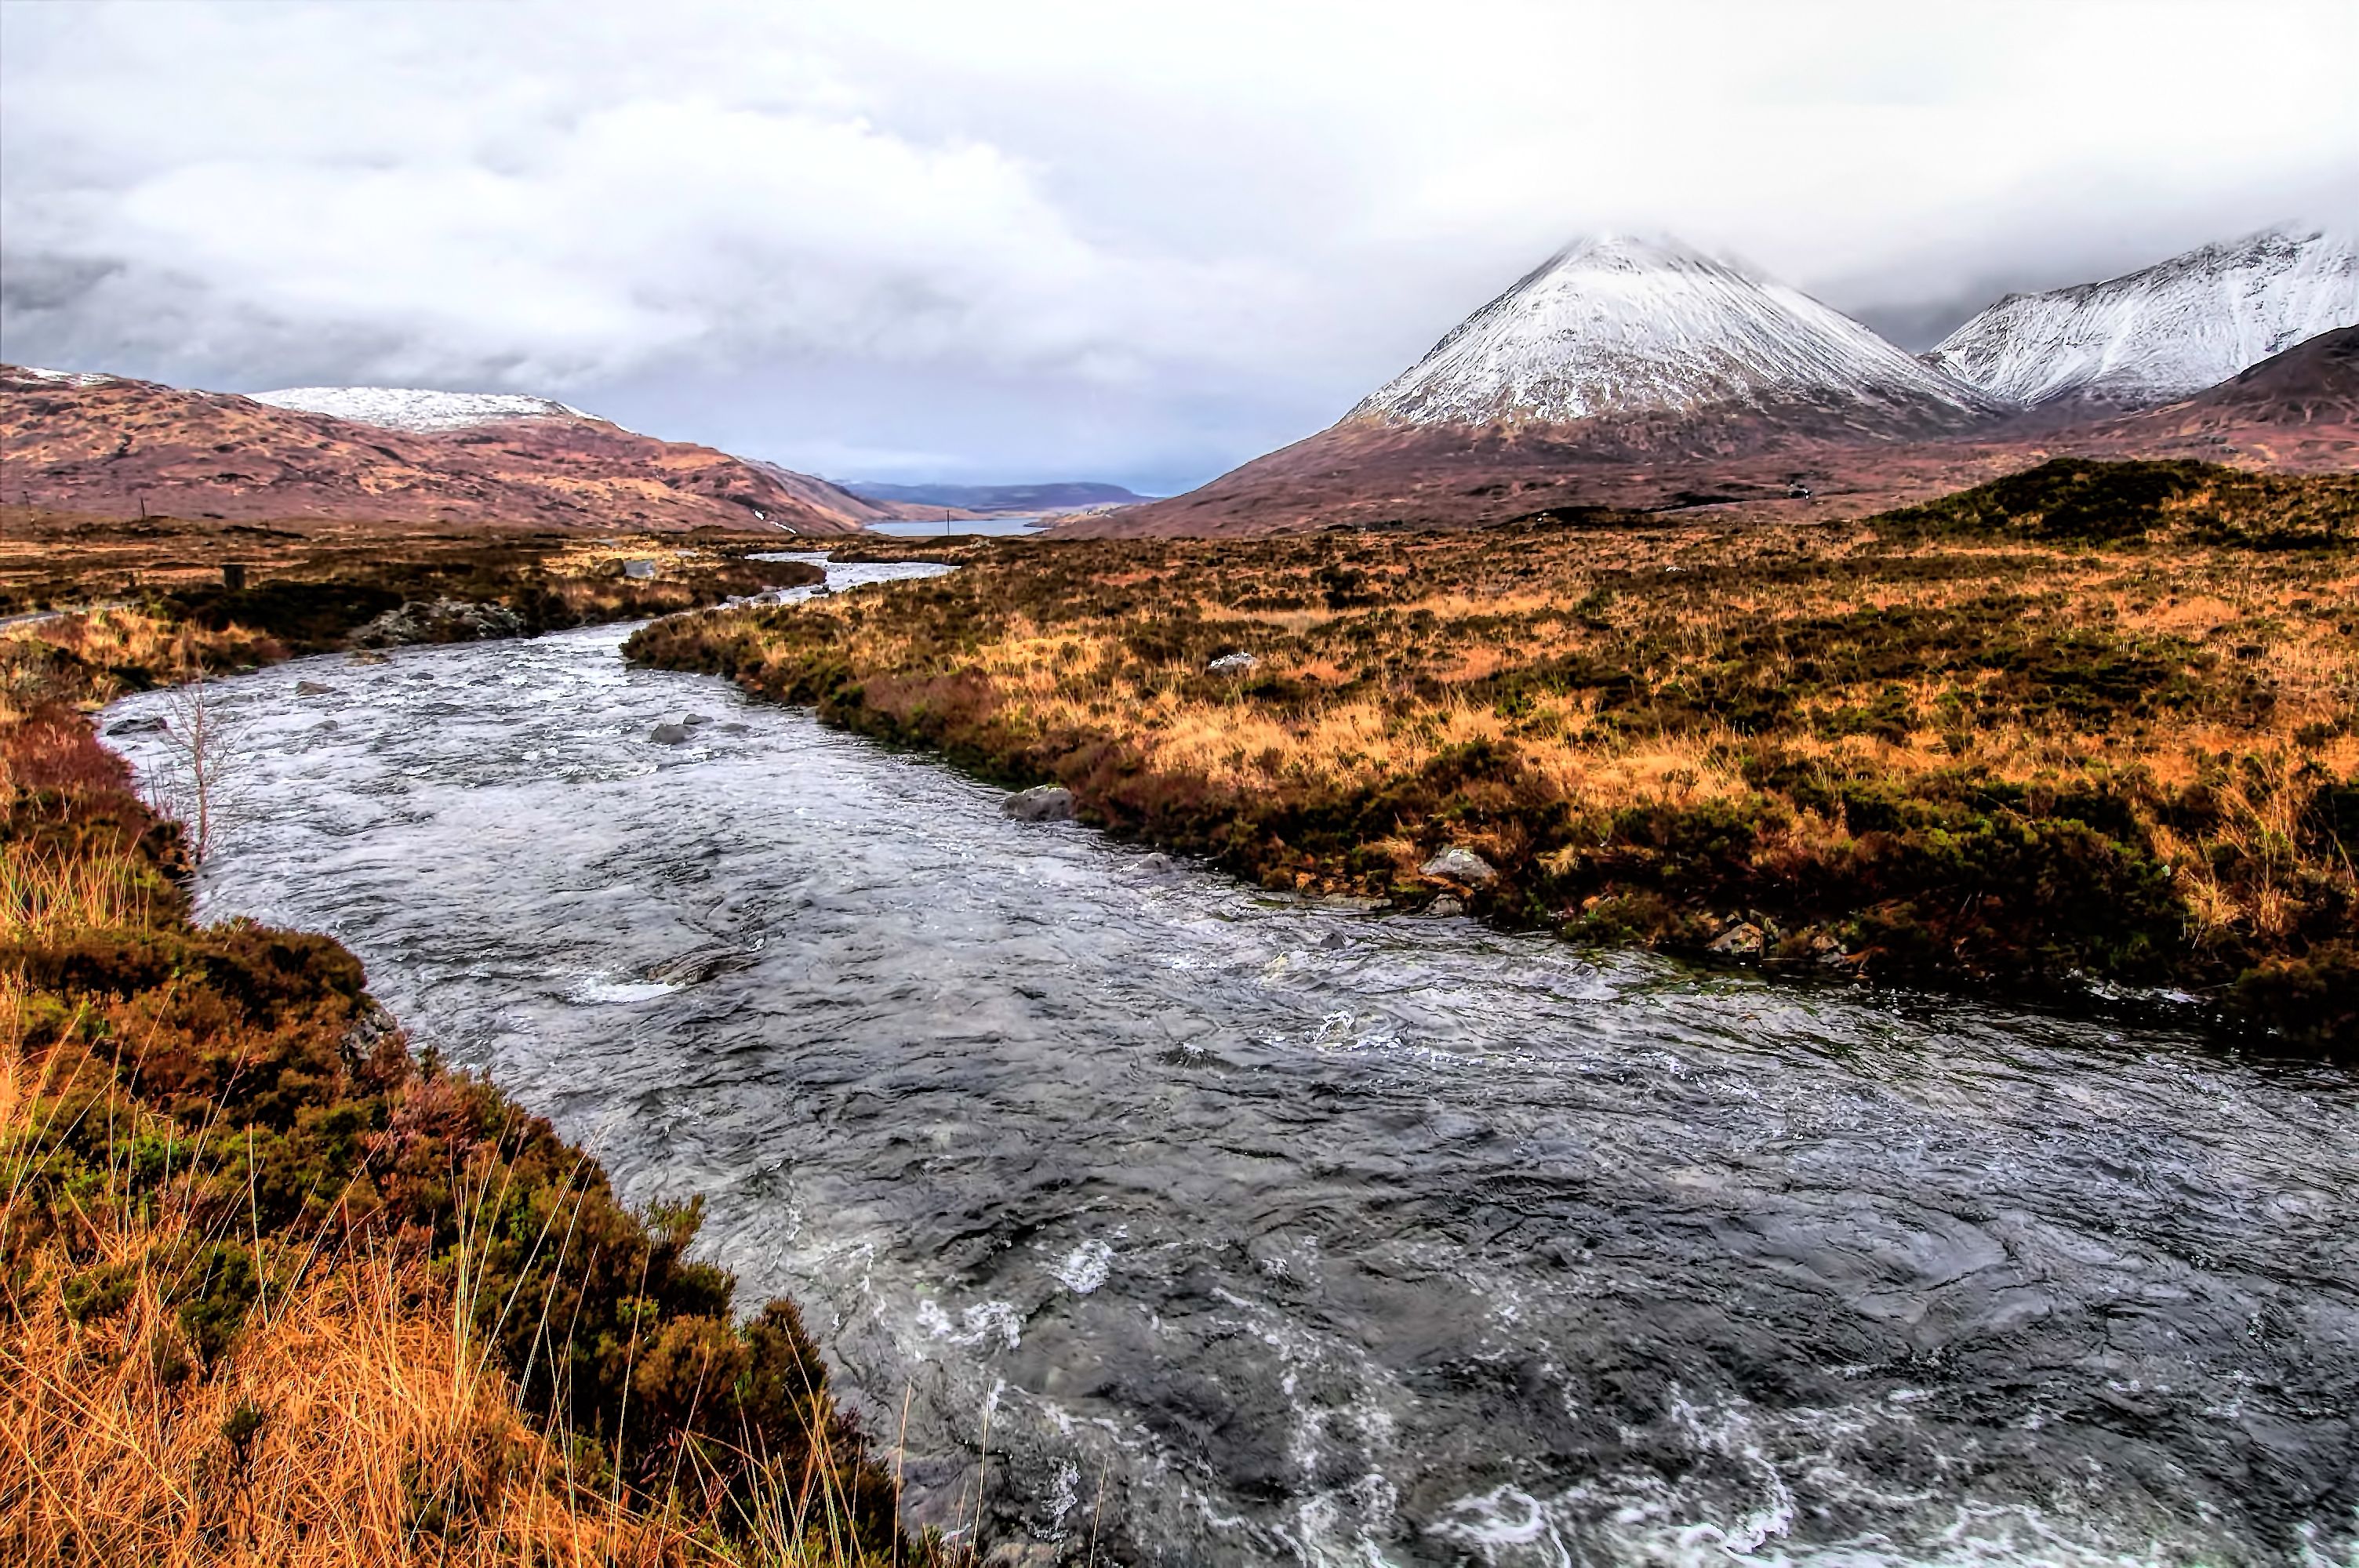
landscape, sea, coast, nature, rock, wilderness, mountain, lake, river, valley, mountain range, stream, rapid, reservoir, highland, ridge, body of water, geology, plateau, scotland, fell, loch, skye, glamaig, highliands, landform, geographical feature, mountainous landforms